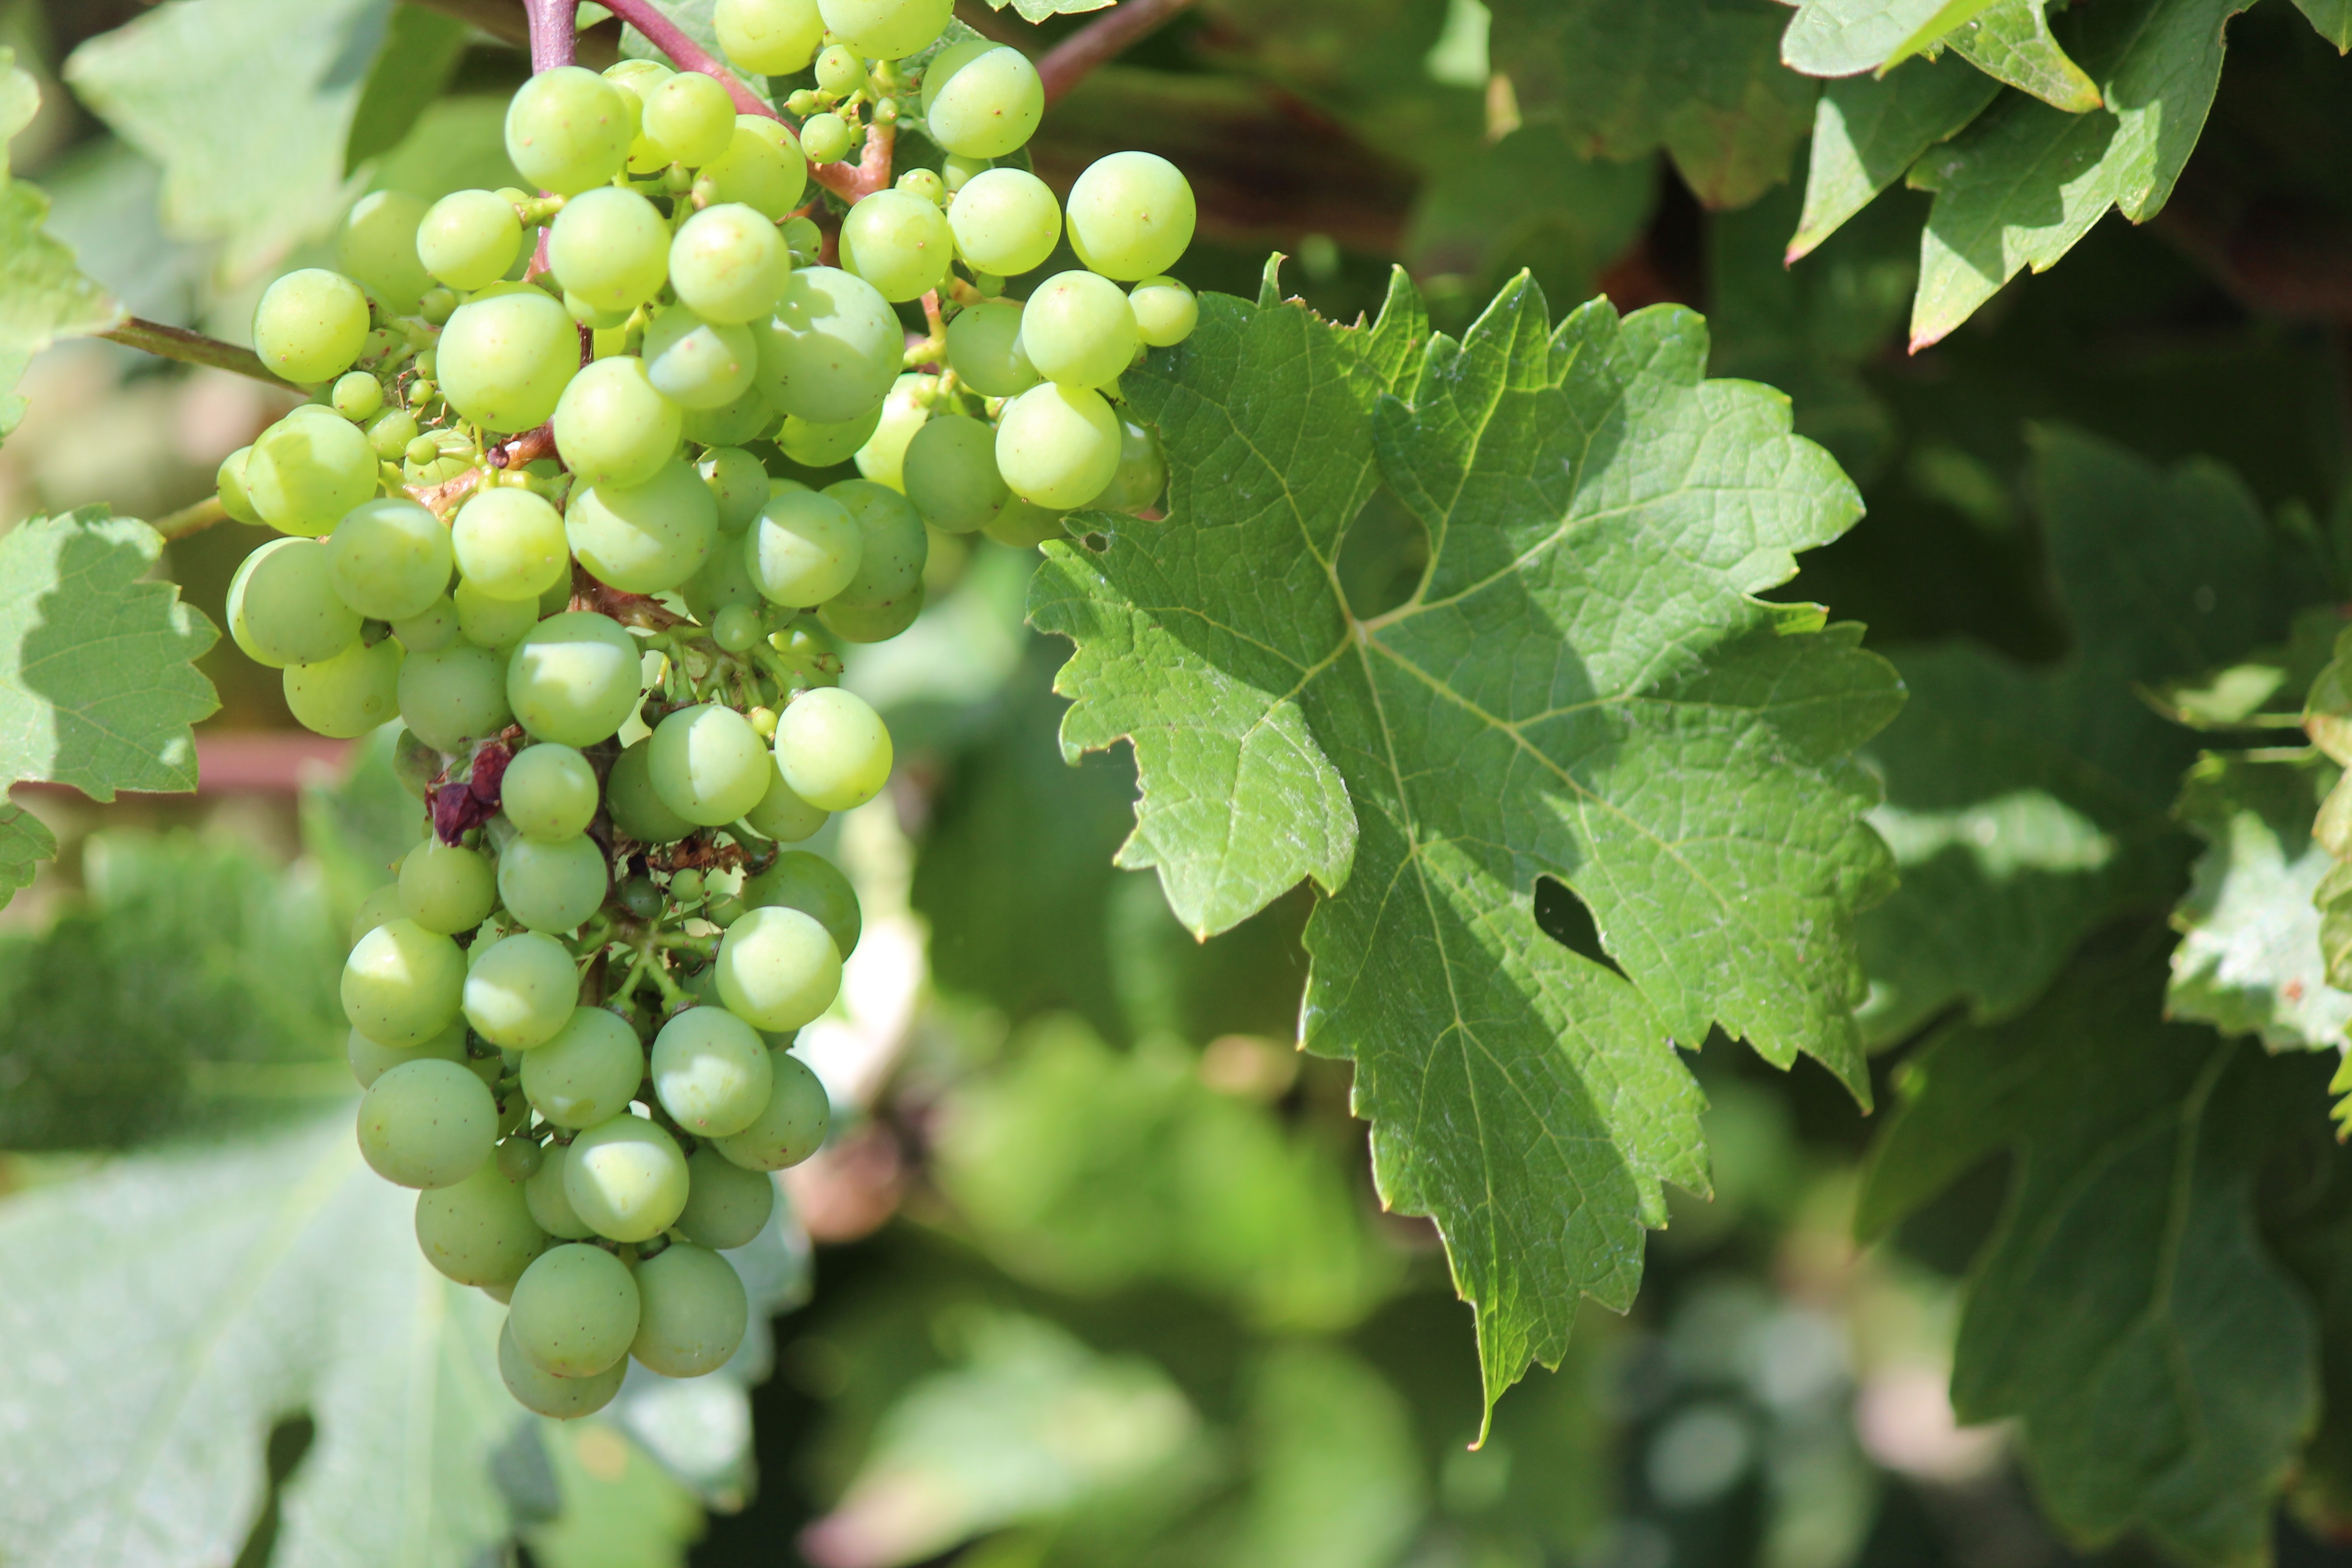
tree, branch, plant, grape, vine, bunch, wine, fruit, berry, leaf, flower, food, green, produce, shrub, grapes, flowering plant, vitis, currant, woody plant, land plant, grapevine family